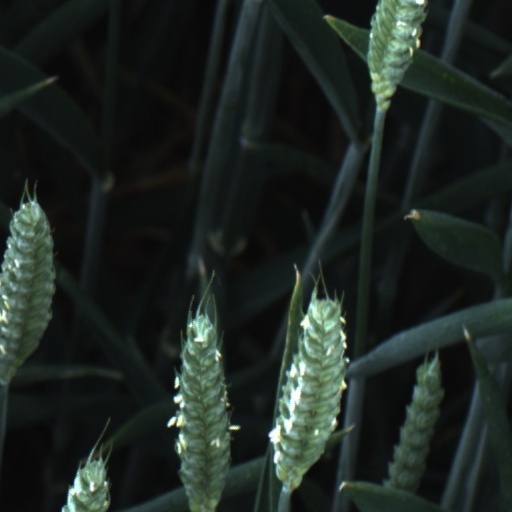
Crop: wheat